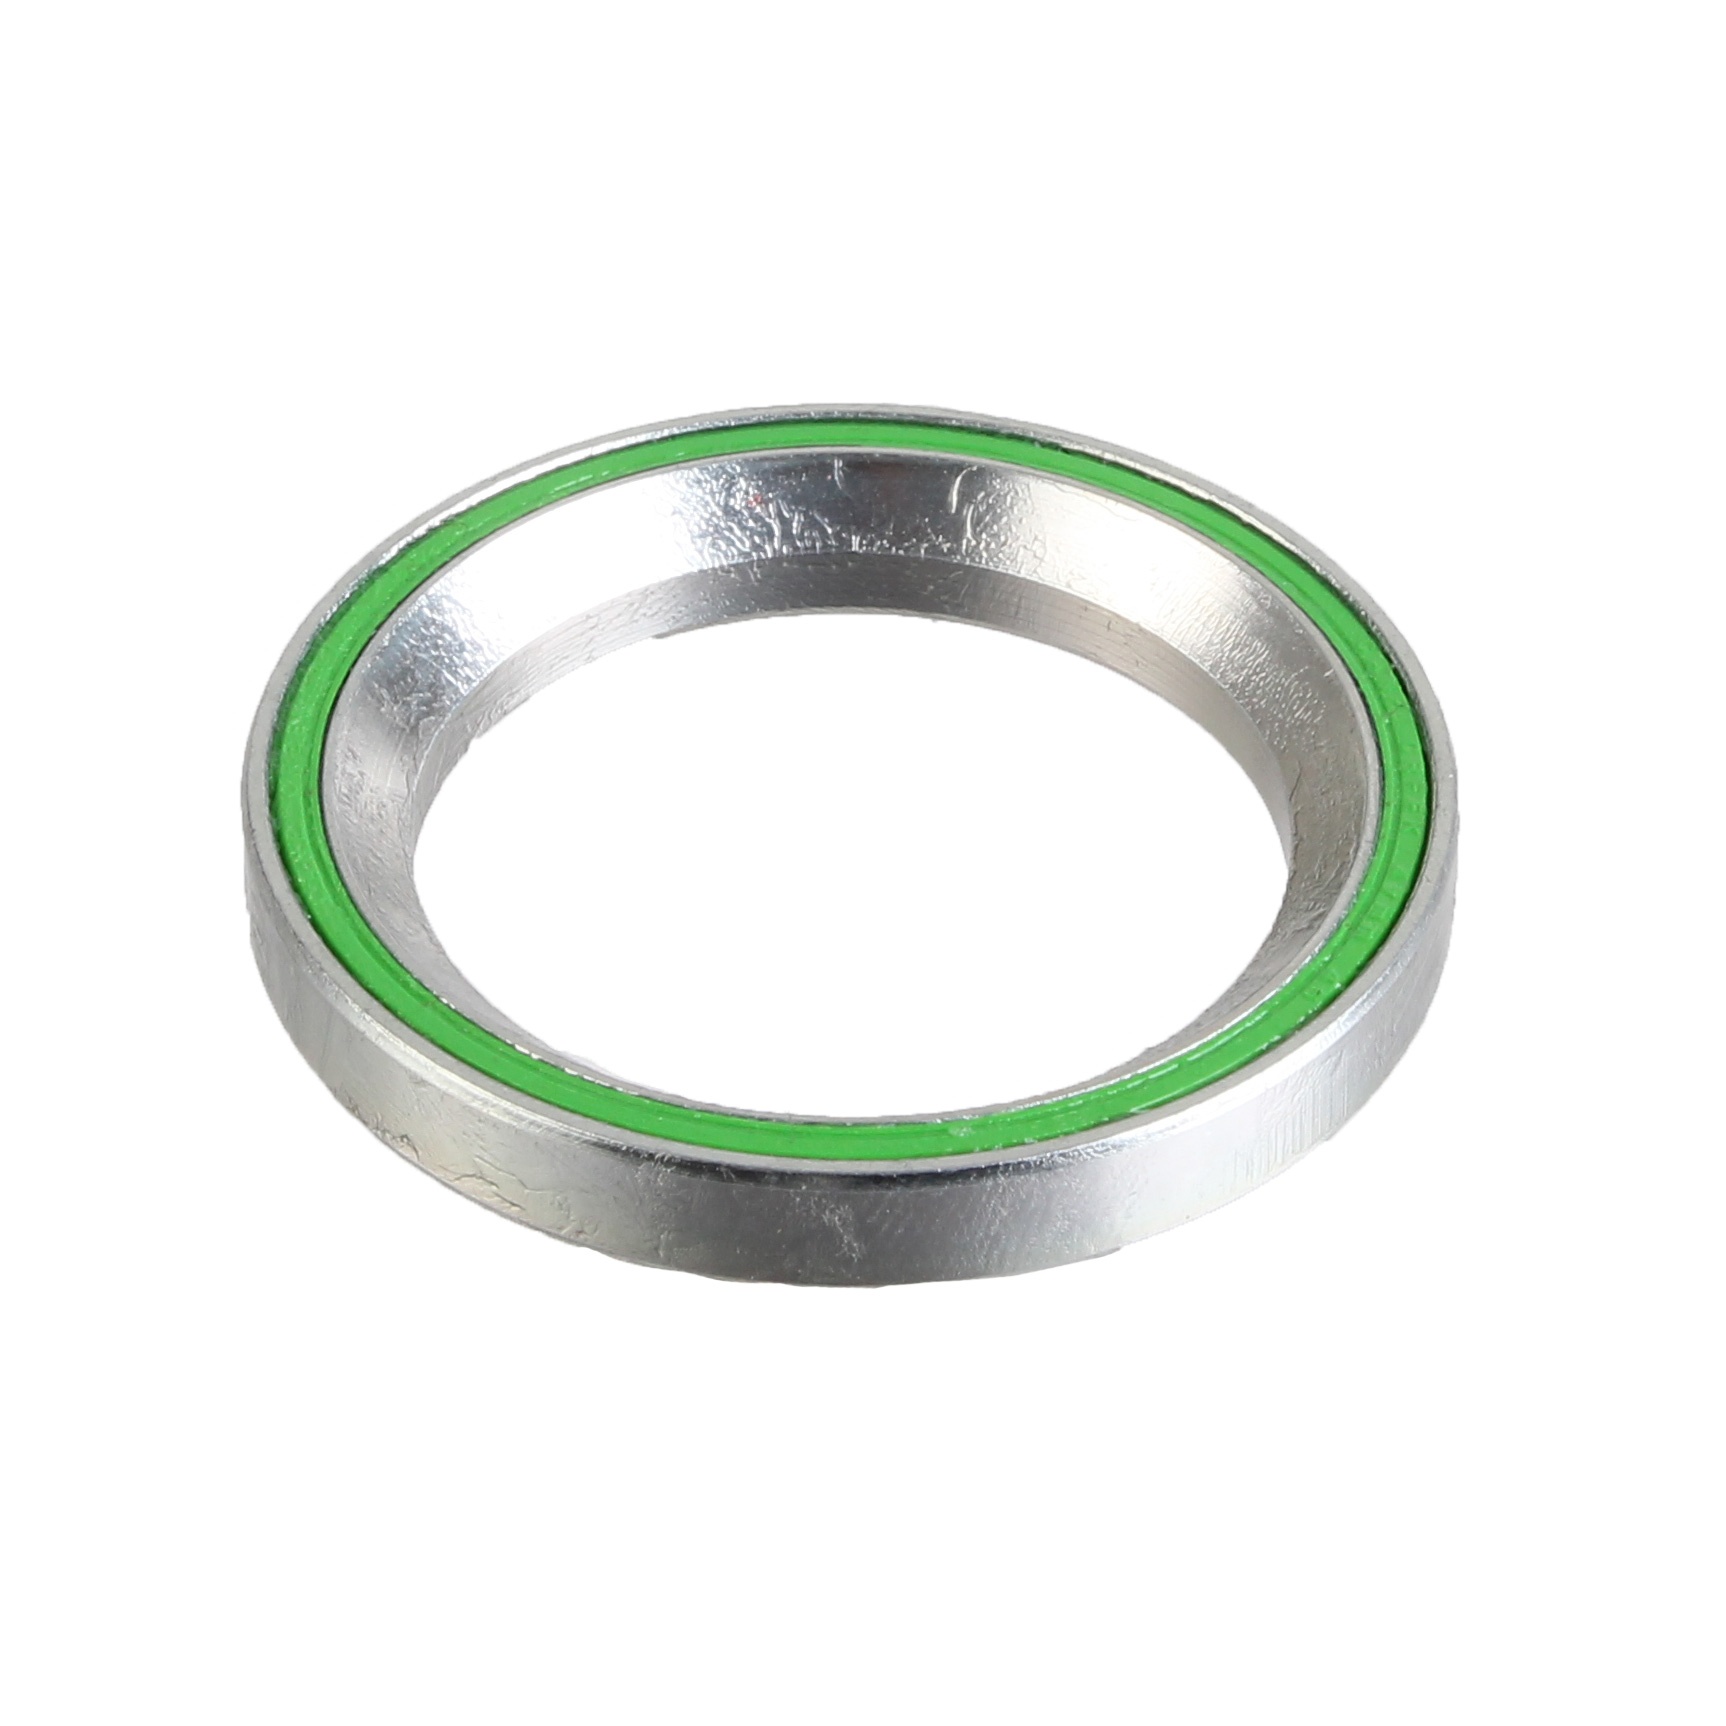
Cane Creek ZN40-Bearing 47mm 45 x 45 Zinc Each
.top{margin-bottom:30px;}.top li{margin-left:5%;margin-right:5%;margin-top:10px;line-height:120%;list-style-position:outside;} Cane Creek ZN40-Bearing 47mm 45 x 45 Zinc Each. ZN40-Series bearings are corrosion-resistant zinc-coated machined steel cartridge bearings with hardened steel balls which vastly increases the longevity of your headset. Compatible with 110- 40- and 10-Series headsets table{border-collapse:collapse;width:100%;}td{text-align: left;padding: 8px;font-weight:350;}tr:nth-child(even){background-color:#f2f2f2}th{background-color:#eb212e;color:white;text-align:left;padding:8px;}.desc ul{font-size:24px;font-weight:600;margin-left:-25px;padding-top:35px;border-top:3px solid #f0f0f0;}.desc li{list-style:none;border-bottom:4px solid #eb212e;width:142px;} TECH SPECS Cartridge Bearing Angle 45x45 Bearing I.D. (mm) 34.25 Bearing Type Cartridge Bearing O.D. (mm) 47 Thickness 7
Brand: Cane Creek
Category: Sporting Goods > Outdoor Recreation > Cycling > Bicycle Parts > Bicycle Headset Parts > Bicycle Headset Bearings